Nanjing Normal University

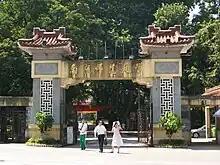
Main gate of NNU Suiyuan Campus in traditional style

Suiyuan Campus (随园校区) (122 Ninghai Rd, Gulou District) is the historical site of the former Ginling College and has been designated as a "Major Historical and Cultural Site Protected at the National Level" of China. It is home to a number of classical Chinese buildings.